Junior Siavii

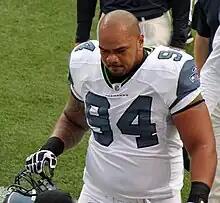
Siavii in the 2011 NFL preseason

Saousoalii Poe Siavii Jr. (November 14, 1978 – January 13, 2022) was a Samoan-born professional American football defensive tackle in the National Football League (NFL) for the Kansas City Chiefs, Dallas Cowboys, and Seattle Seahawks. He played college football at the University of Oregon.